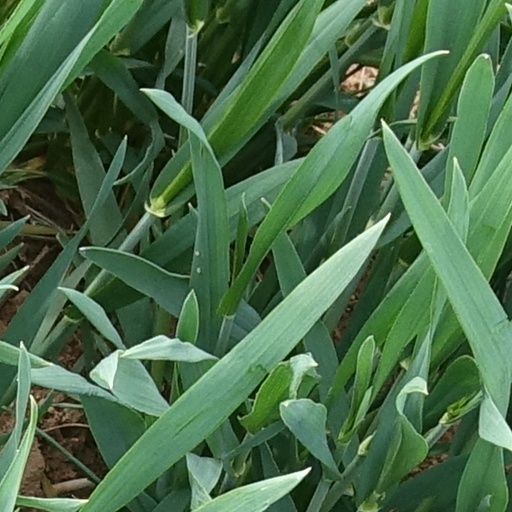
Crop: wheat